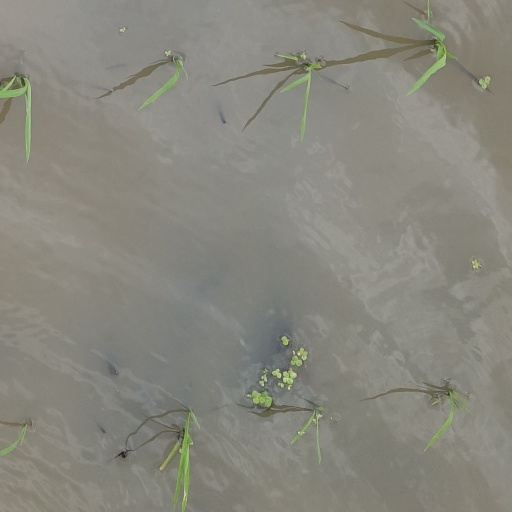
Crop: rice